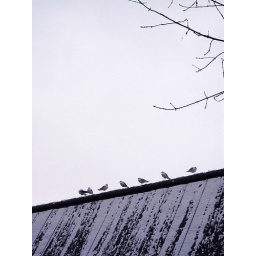
battersea park in snow birds on top roof